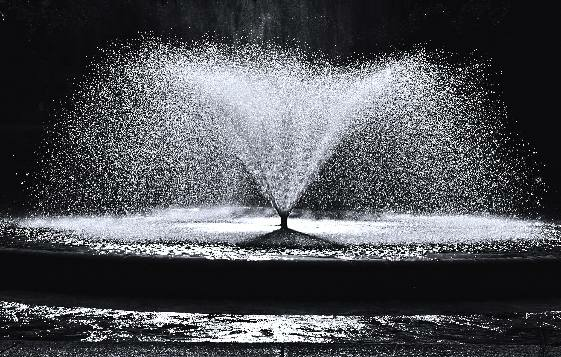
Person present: No